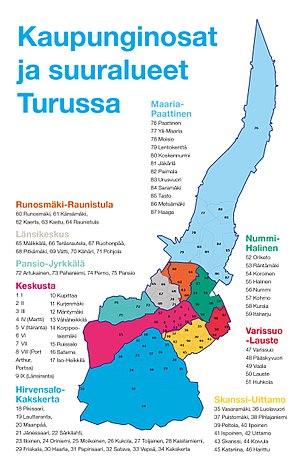
La ville de Turku, en Finlande, est subdivisée en districts qui sont divisés en quartiers.